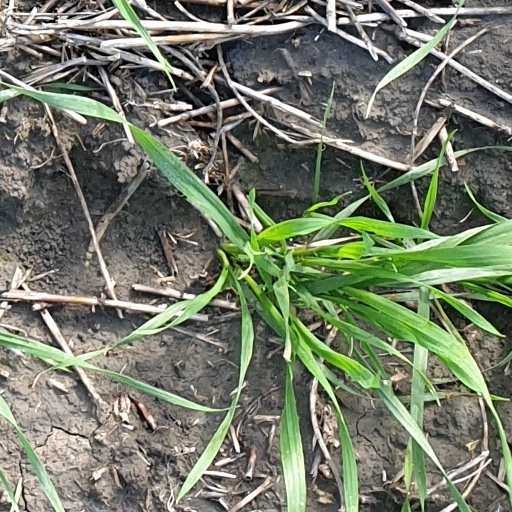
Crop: wheat